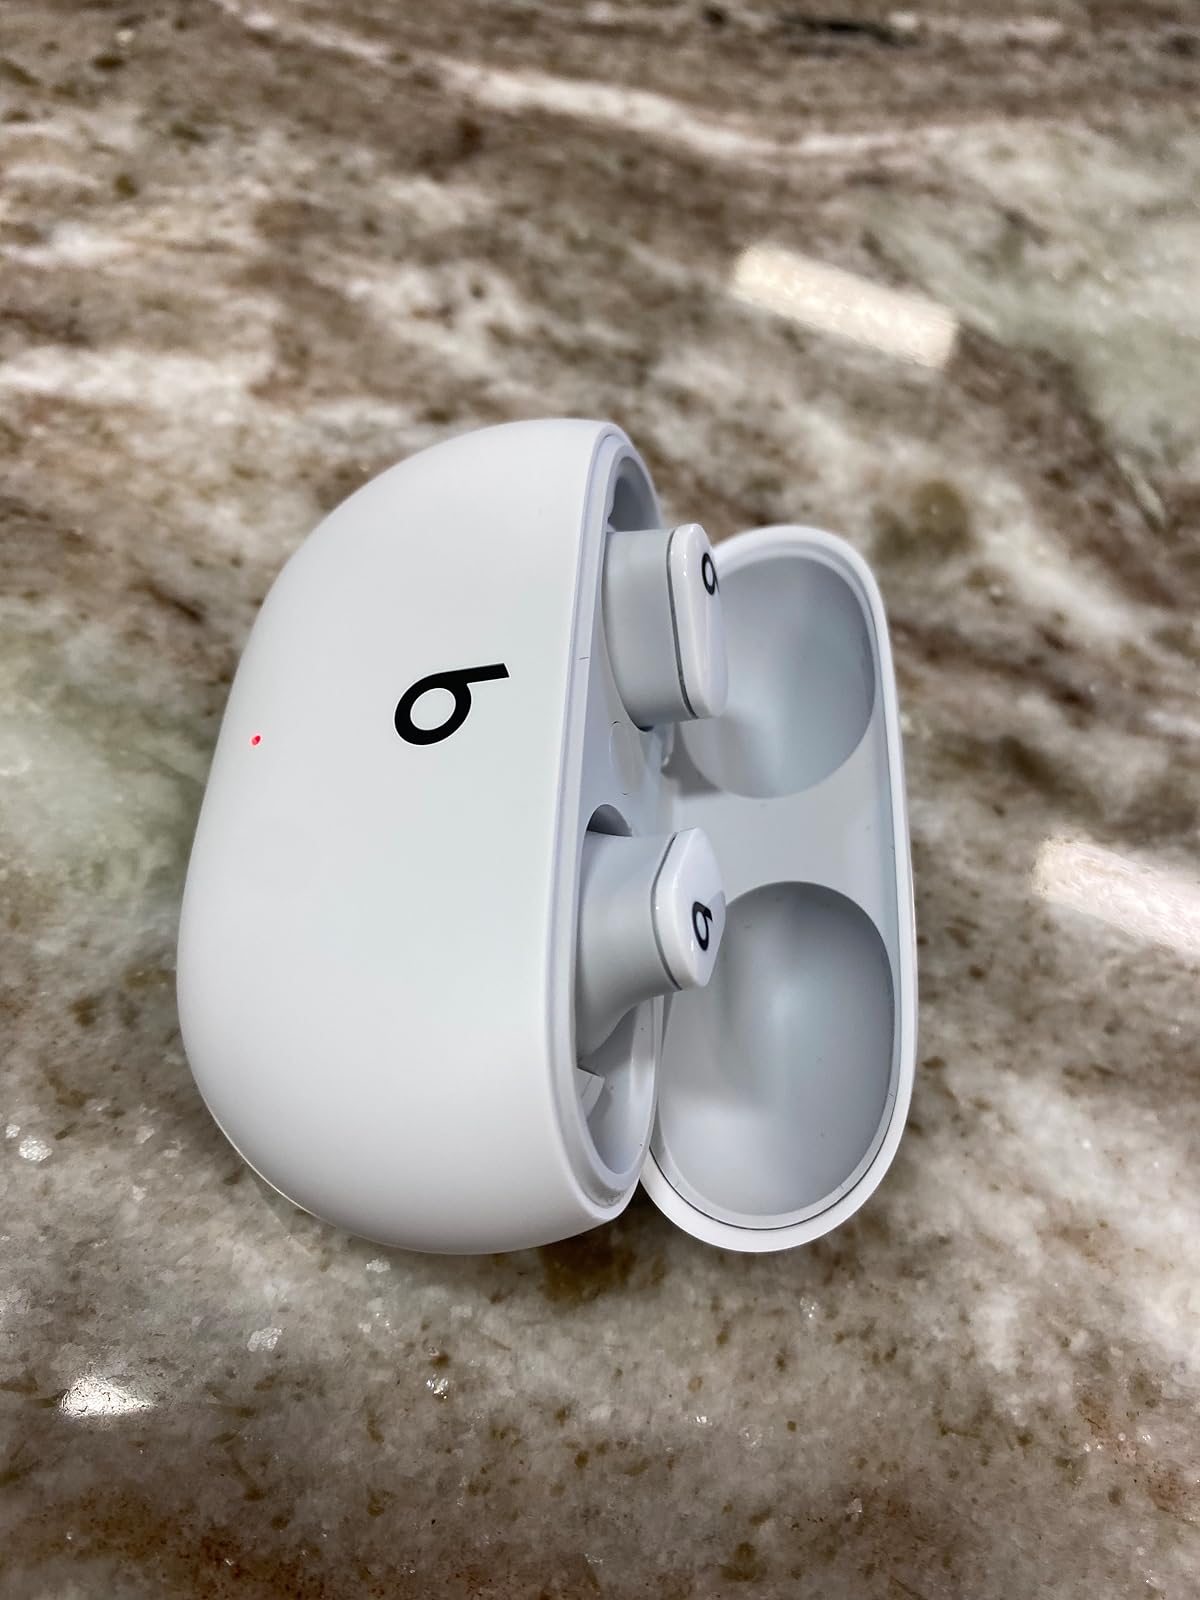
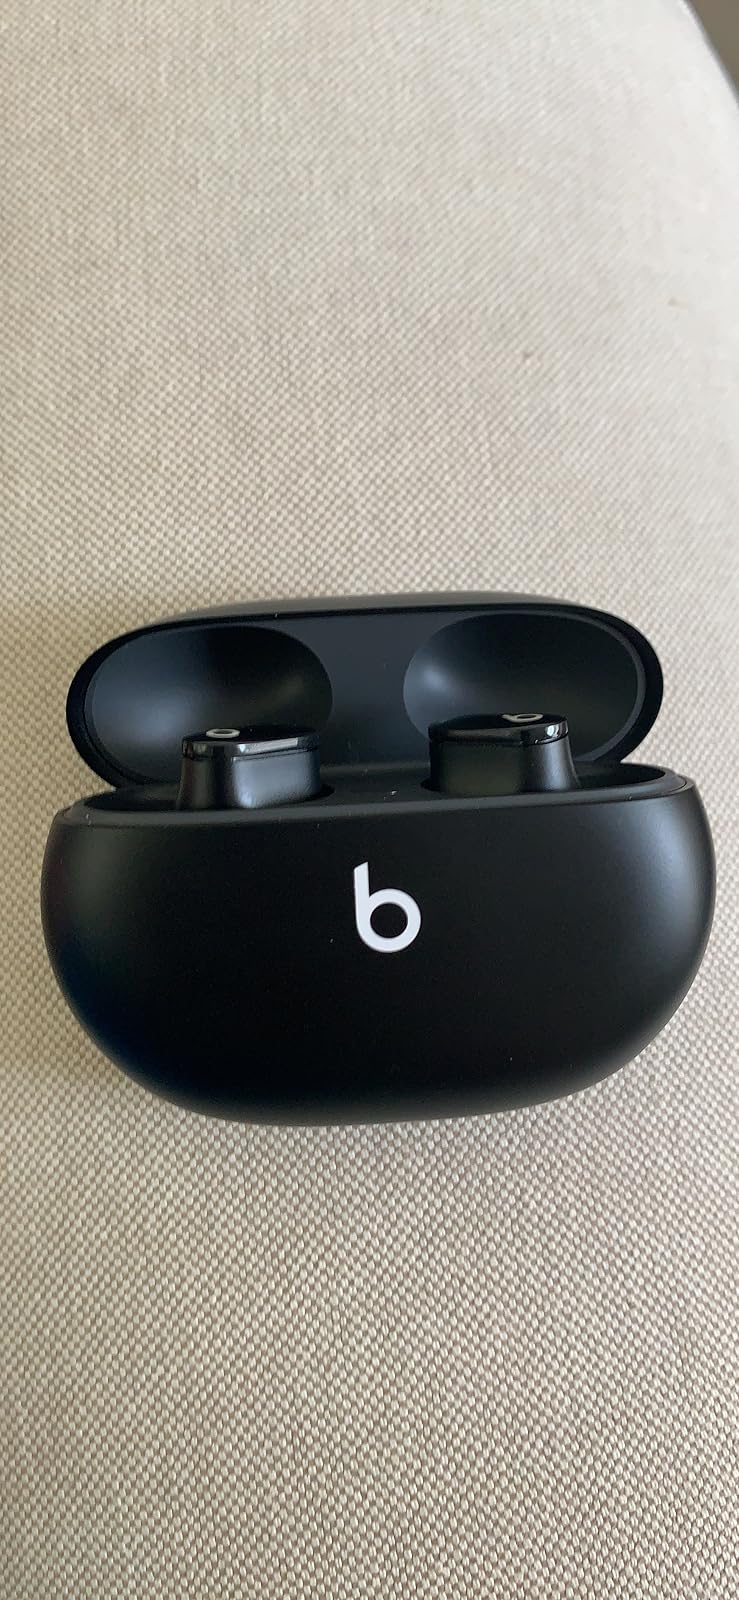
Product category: earbuds
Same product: no